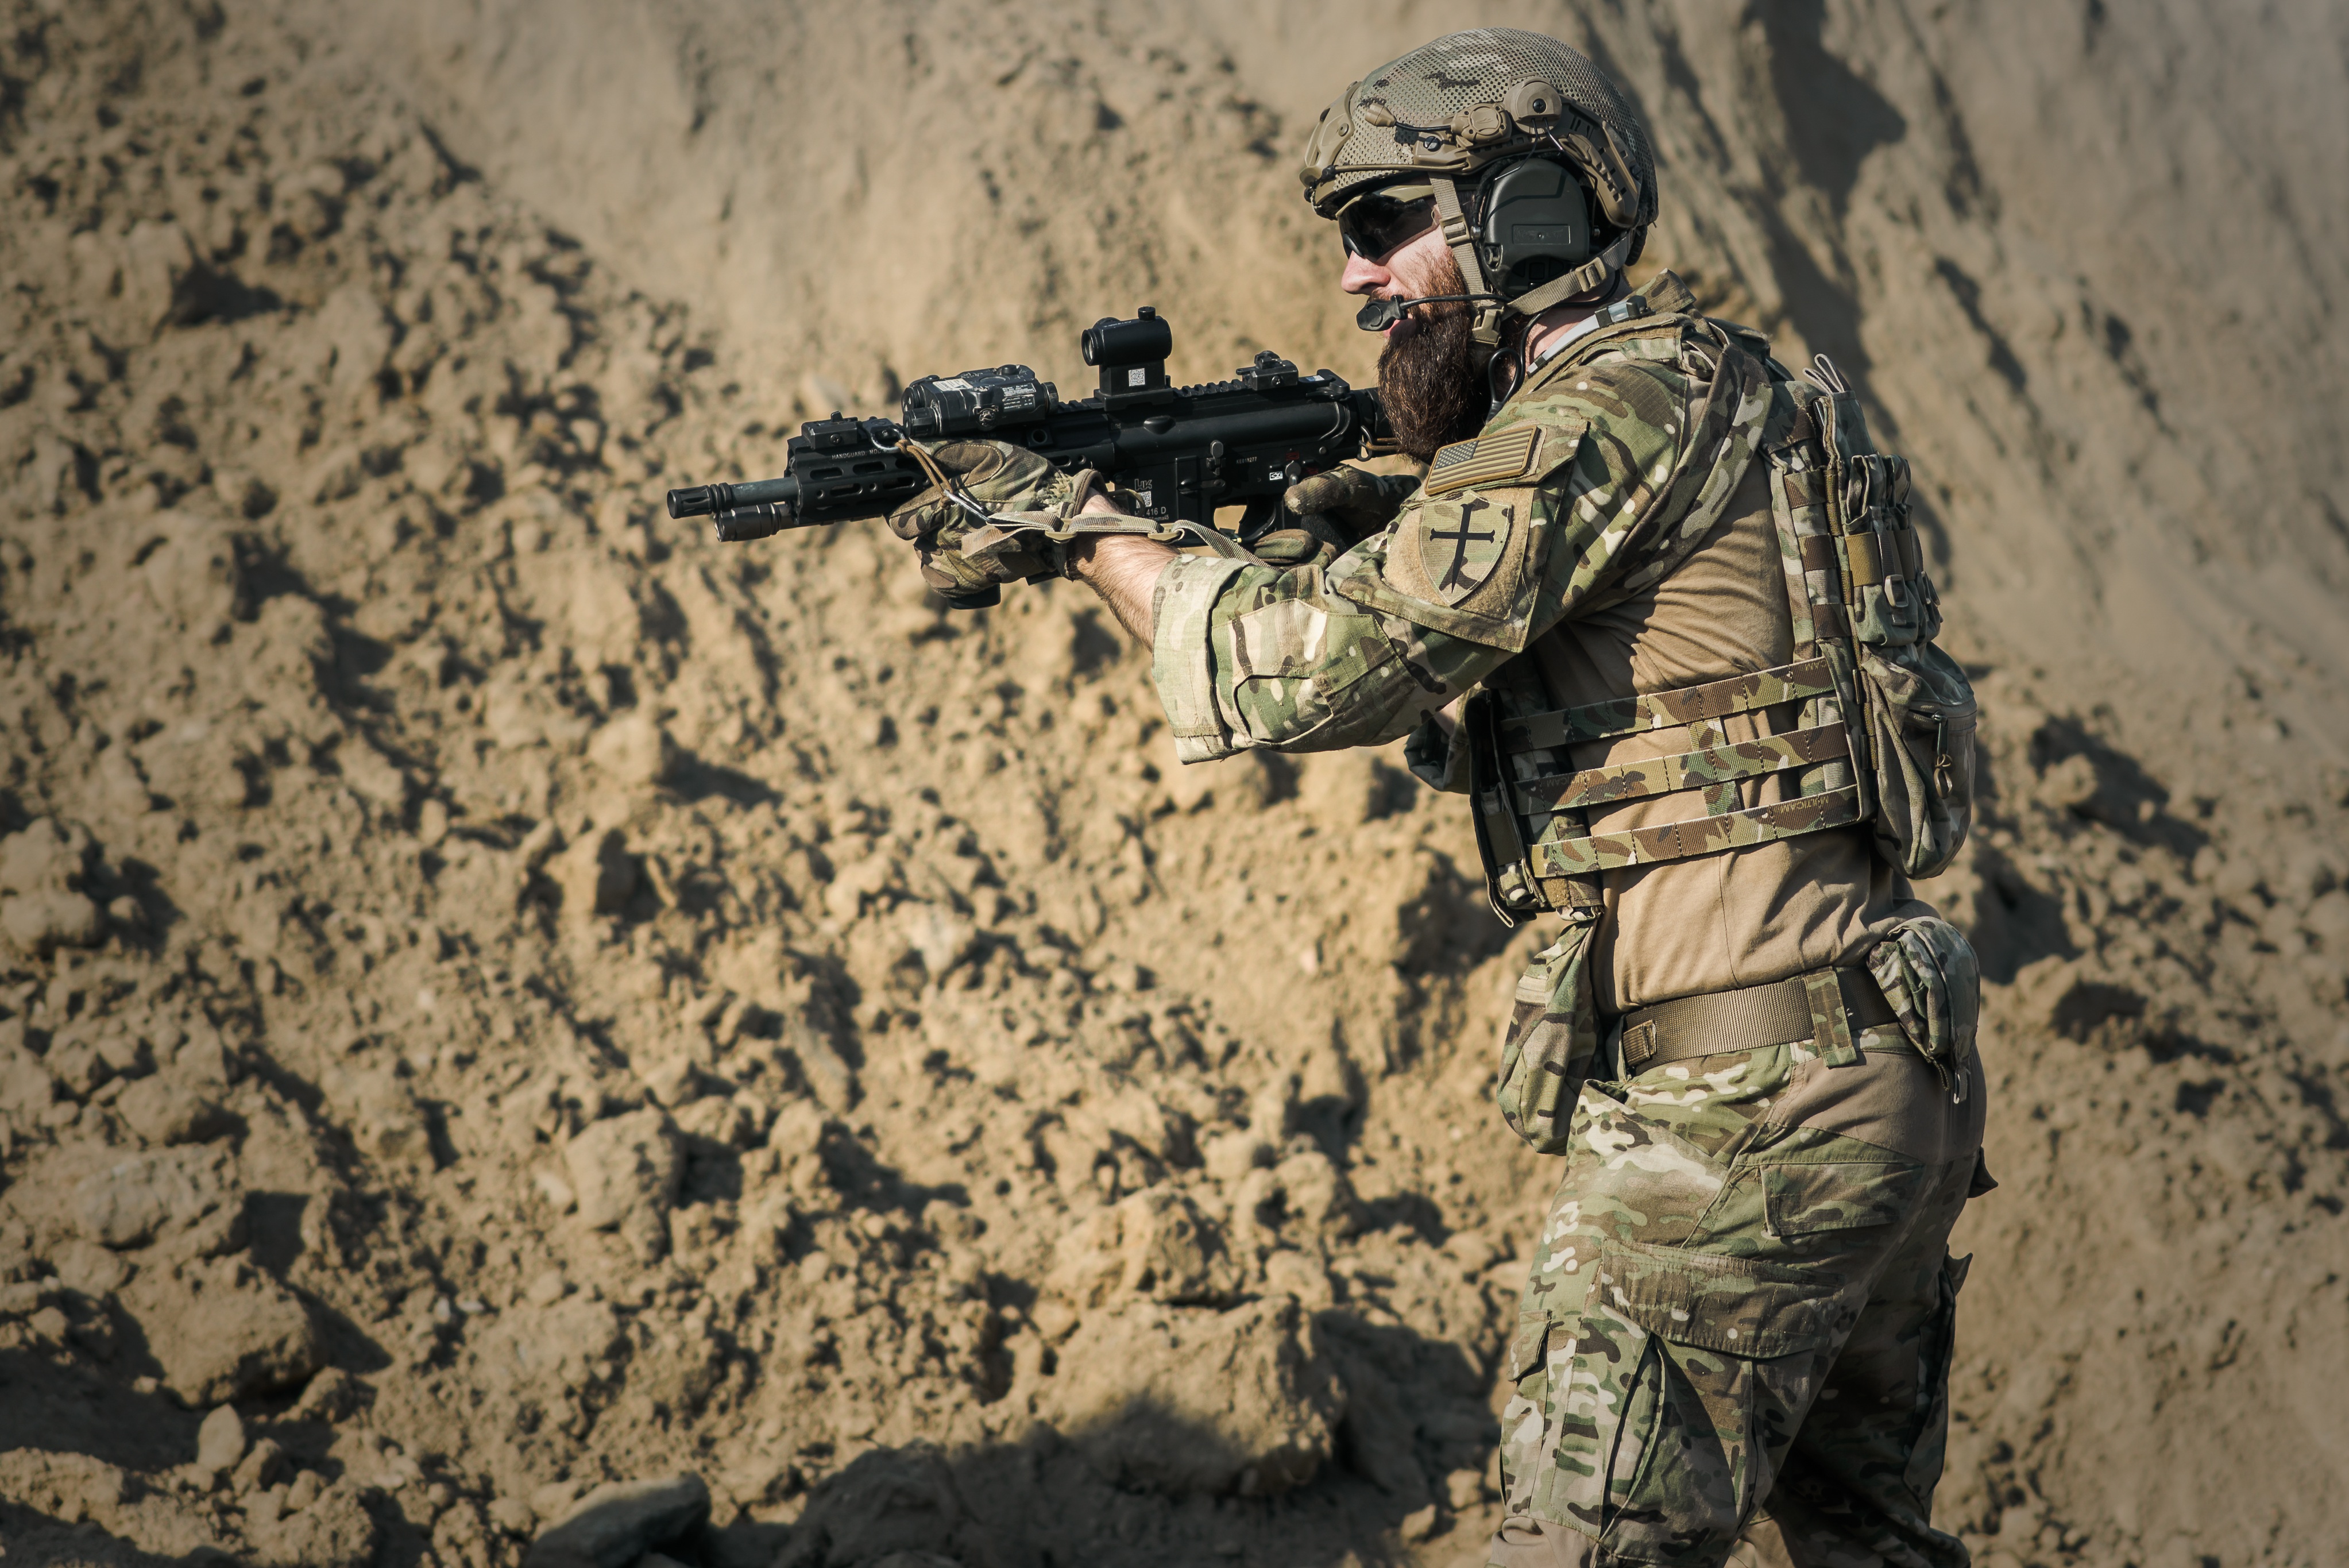
man, nature, outdoor, sand, person, group, people, sport, desert, adventure, backpack, smoke, military, young, soldier, army, action, freedom, extreme, lifestyle, activity, war, team, guns, active, infantry, gunshow, reconnaissance, adventure travel, asg, marksman